Koziatyn

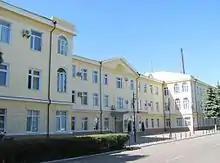
Railway office in Koziatyn

There are 13 railways intersecting at the town, and the railroad industry accounts for 90% of town's budget income.